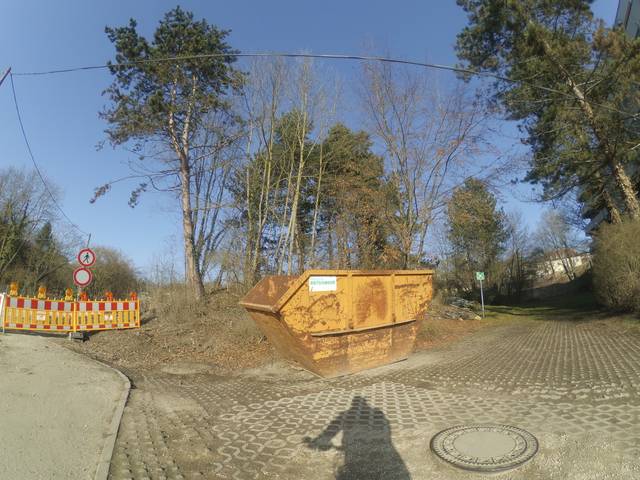
Region: Germany
Coordinates: 48.41, 10.0